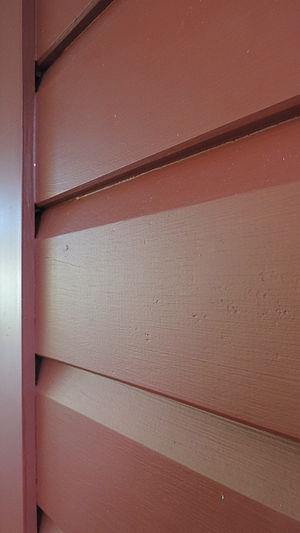
Le bardage en bois, aussi appelé bardage à clins, ou encore déclin au Québec, est un cas de revêtement en bardage en bois constitué de planches horizontales superposées, qui se chevauchent ou s'emboitent.